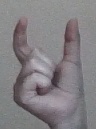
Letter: nun